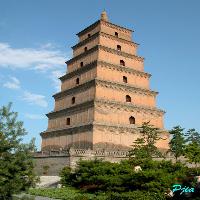
Weather: sun or clear